W. R. Granger

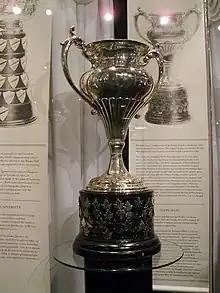
Silver bowl trophy with two large handles, mounted on a black plinth

The CAHA elected a new executive committee, and Thunder Bay Amateur Hockey Association president H. J. Sterling took charge for the 1920–21 season. In May 1920, Granger helped arrange a welcome home reception in Montreal for the Winnipeg Falcons who won the gold medal representing Canada in ice hockey at the 1920 Summer Olympics. In August 1920, he meet with representatives from the Ottawa City Hockey League, the Upper Ottawa Valley League, and Brockville, who proposed to separate from the QAHA. The resulting Ottawa and District Amateur Hockey Association was granted CAHA branch status in December 1920.